History of Armenians in Cyprus

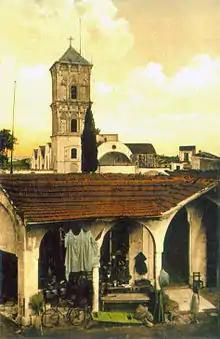
Saint Lazarus' basilica in Larnaca

After the purchase of Cyprus by titular Frankish King of Jerusalem Guy de Lusignan in 1192, in his attempt to establish a western-type feudal kingdom, the latter sent emissaries to Europe, Cilicia and the Levant, resulting in a massive immigration of Armenians and other peoples from Western Europe, Cilicia and the Levant (mainly Franks, Latins and Maronites, as well as Copts, Ethiopians, Georgians, Jacobites, Jews, Melkites, Nestorians and others). To these numerous bourgeois, noblemen, knights and warriors, fiefs, manors, lands, offices and various privileges were bounteously granted. Because of their proximity, their commercial ties and a series of royal and nobility marriages, the Kingdom of Cyprus and the Kingdom of Cilicia became inextricably linked. In the subsequent centuries, thousands of Cilician Armenians sought refuge in Cyprus fleeing the Muslim attacks: the Fall of Antioch (1268), the Fall of Acre (1291), the attack of the Saracens (1322), the Mameluke attacks (1335 and 1346) and the Ottoman occupation of Cilicia (1403 and 1421). Cyprus became now the easternmost bulwark of Christianity; in 1441 the authorities of Famagusta invited Armenians from Cilicia to settle there.